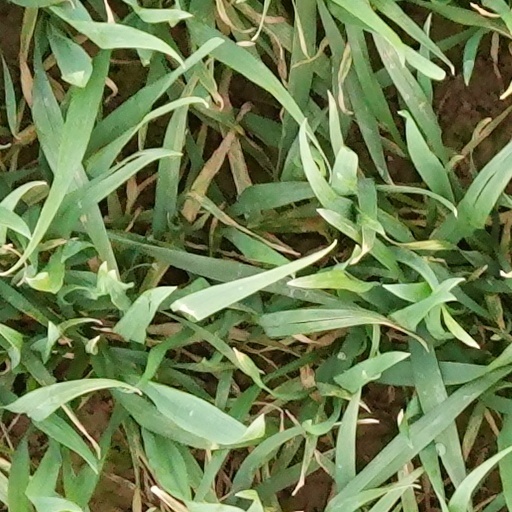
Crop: wheat